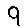
Label: 9